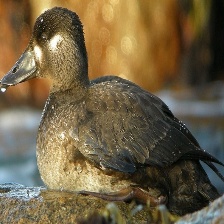
Species: SURF SCOTER
Scientific name: MELANITTA PERSPICILLATA
ImageNet parent category: drake